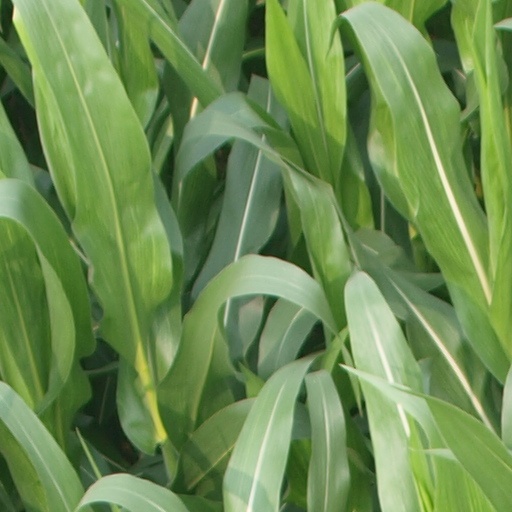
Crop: maize; corn